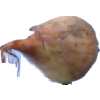
Label: onion